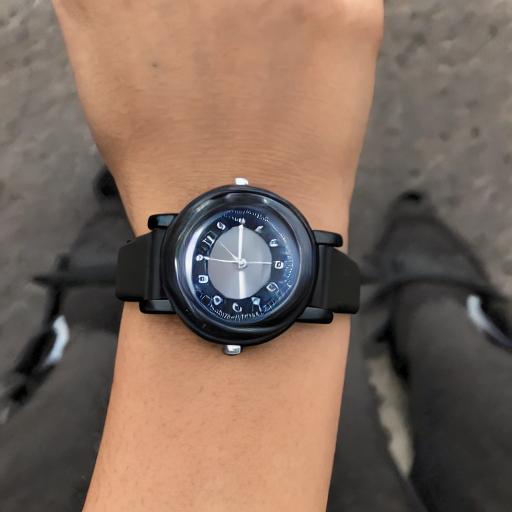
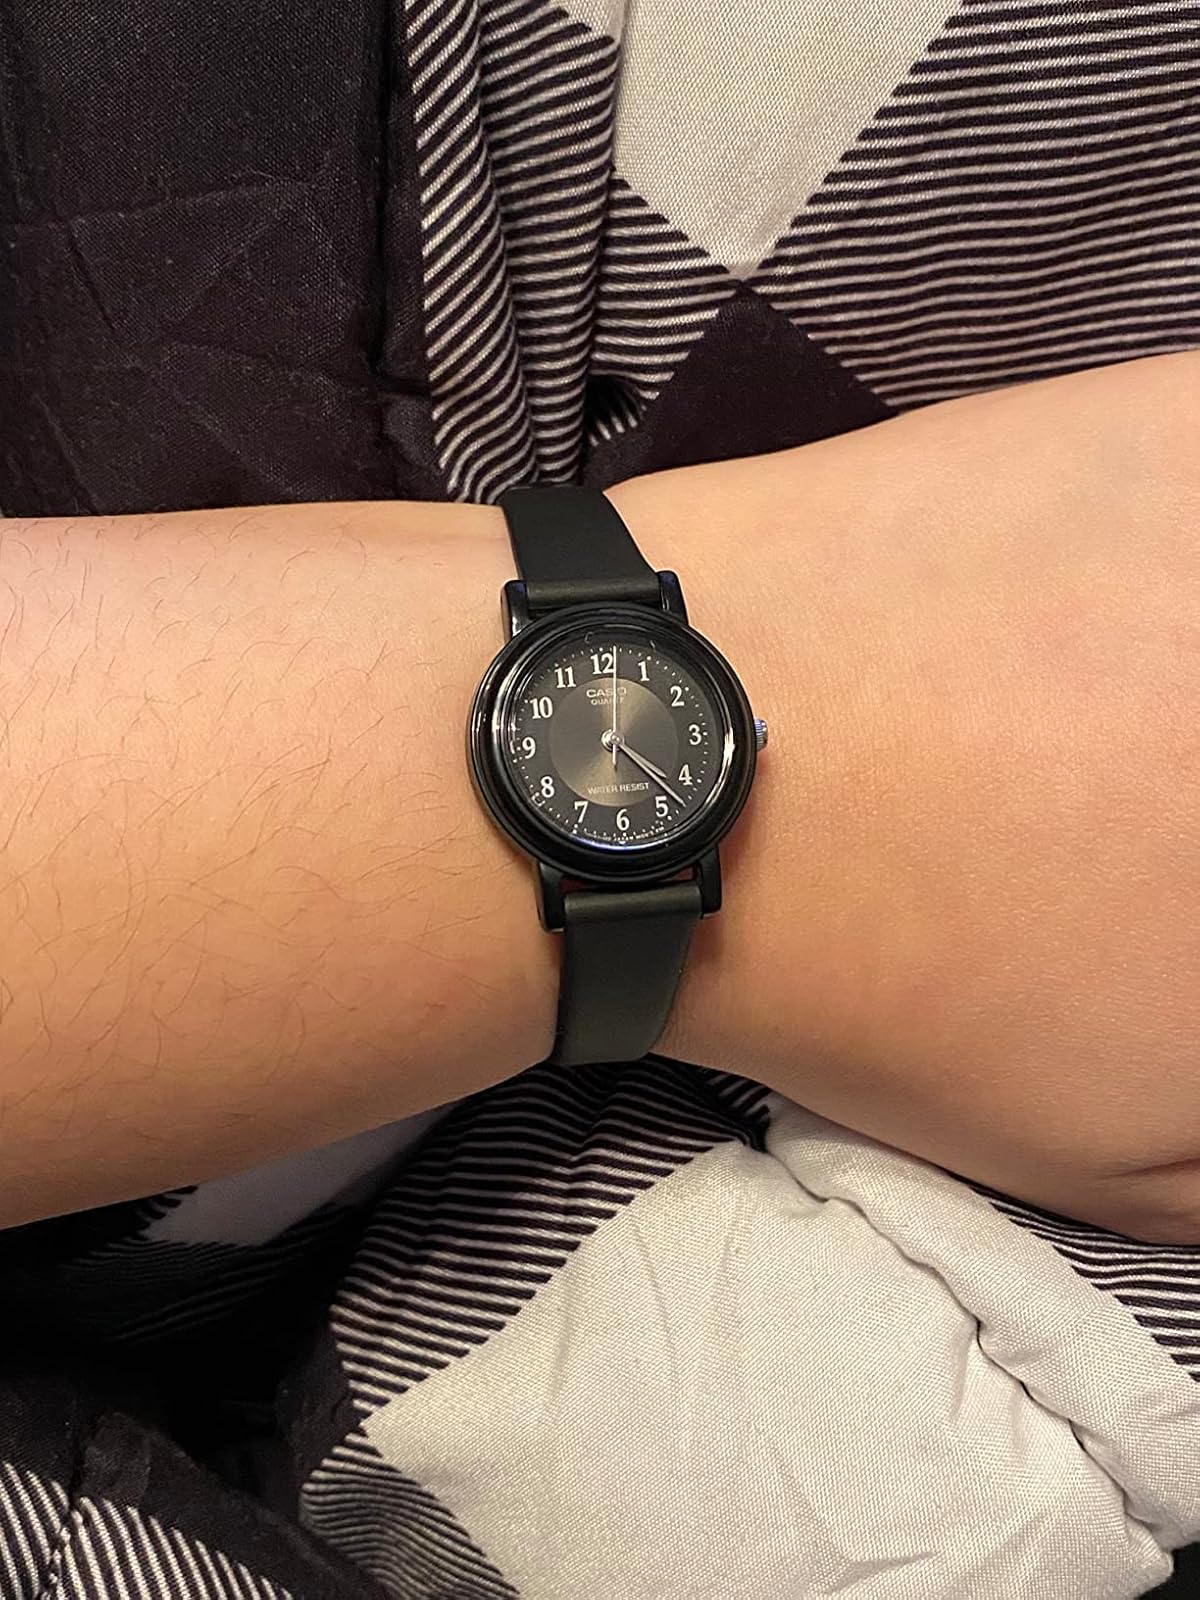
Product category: accessories_watch
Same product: no